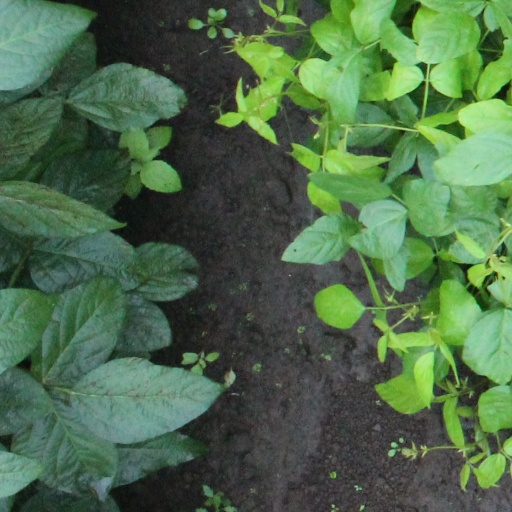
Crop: soybean